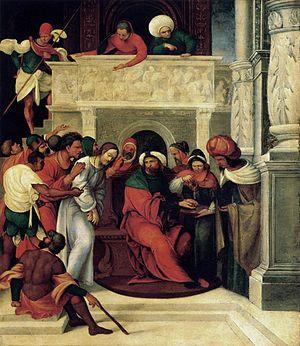
Ponce Pilate, né à un endroit inconnu, vraisemblablement vers la fin du Iᵉʳ siècle av. J.-C., est un citoyen romain membre de la classe équestre qui, à partir de 26, sous le règne de l'empereur Tibère, et durant dix à onze ans, a occupé la charge de préfet de Judée. Il est renvoyé à Rome à la fin de 36 ou au début de 37, pour une raison inconnue, par le proconsul de Syrie Lucius Vitellius, afin de s'expliquer devant l'empereur. Après son arrivée à Rome, l'histoire perd sa trace.